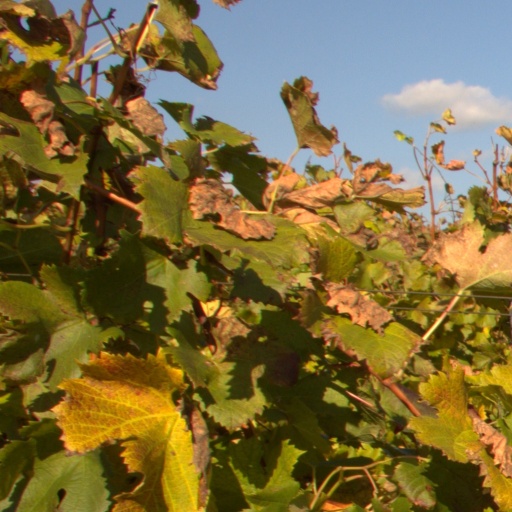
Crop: grape